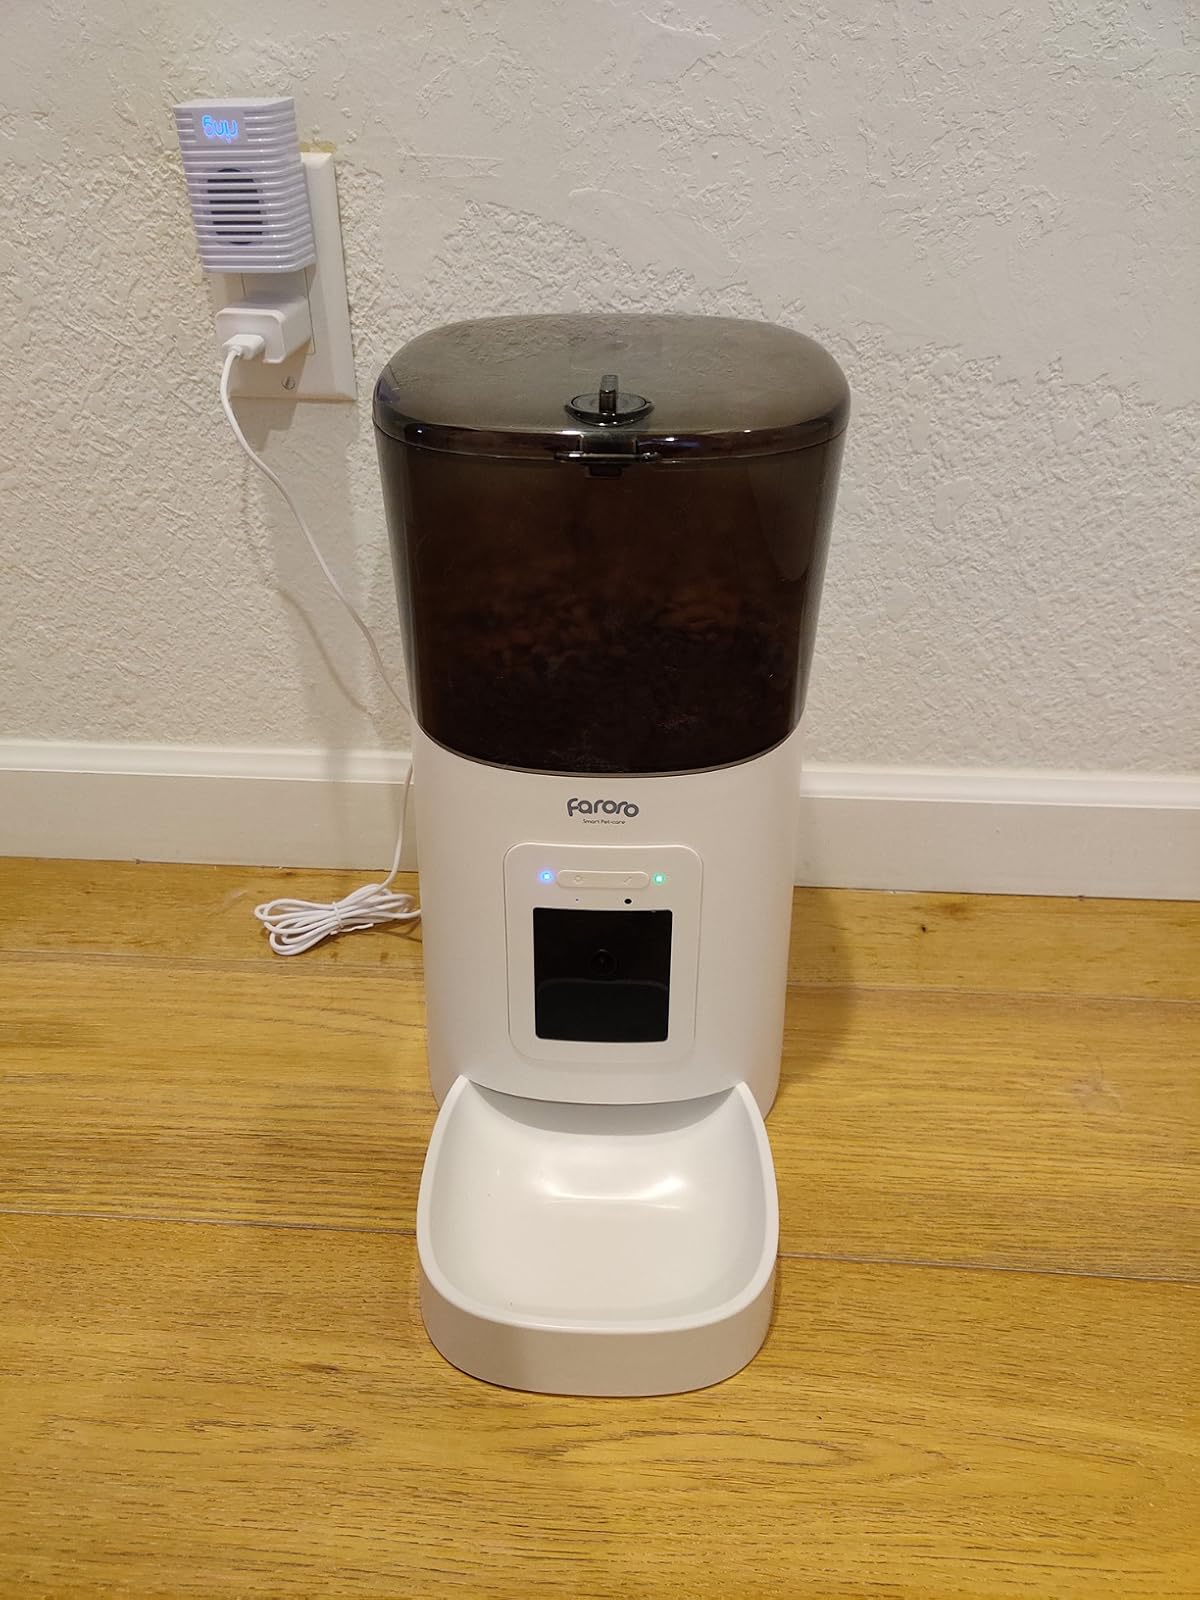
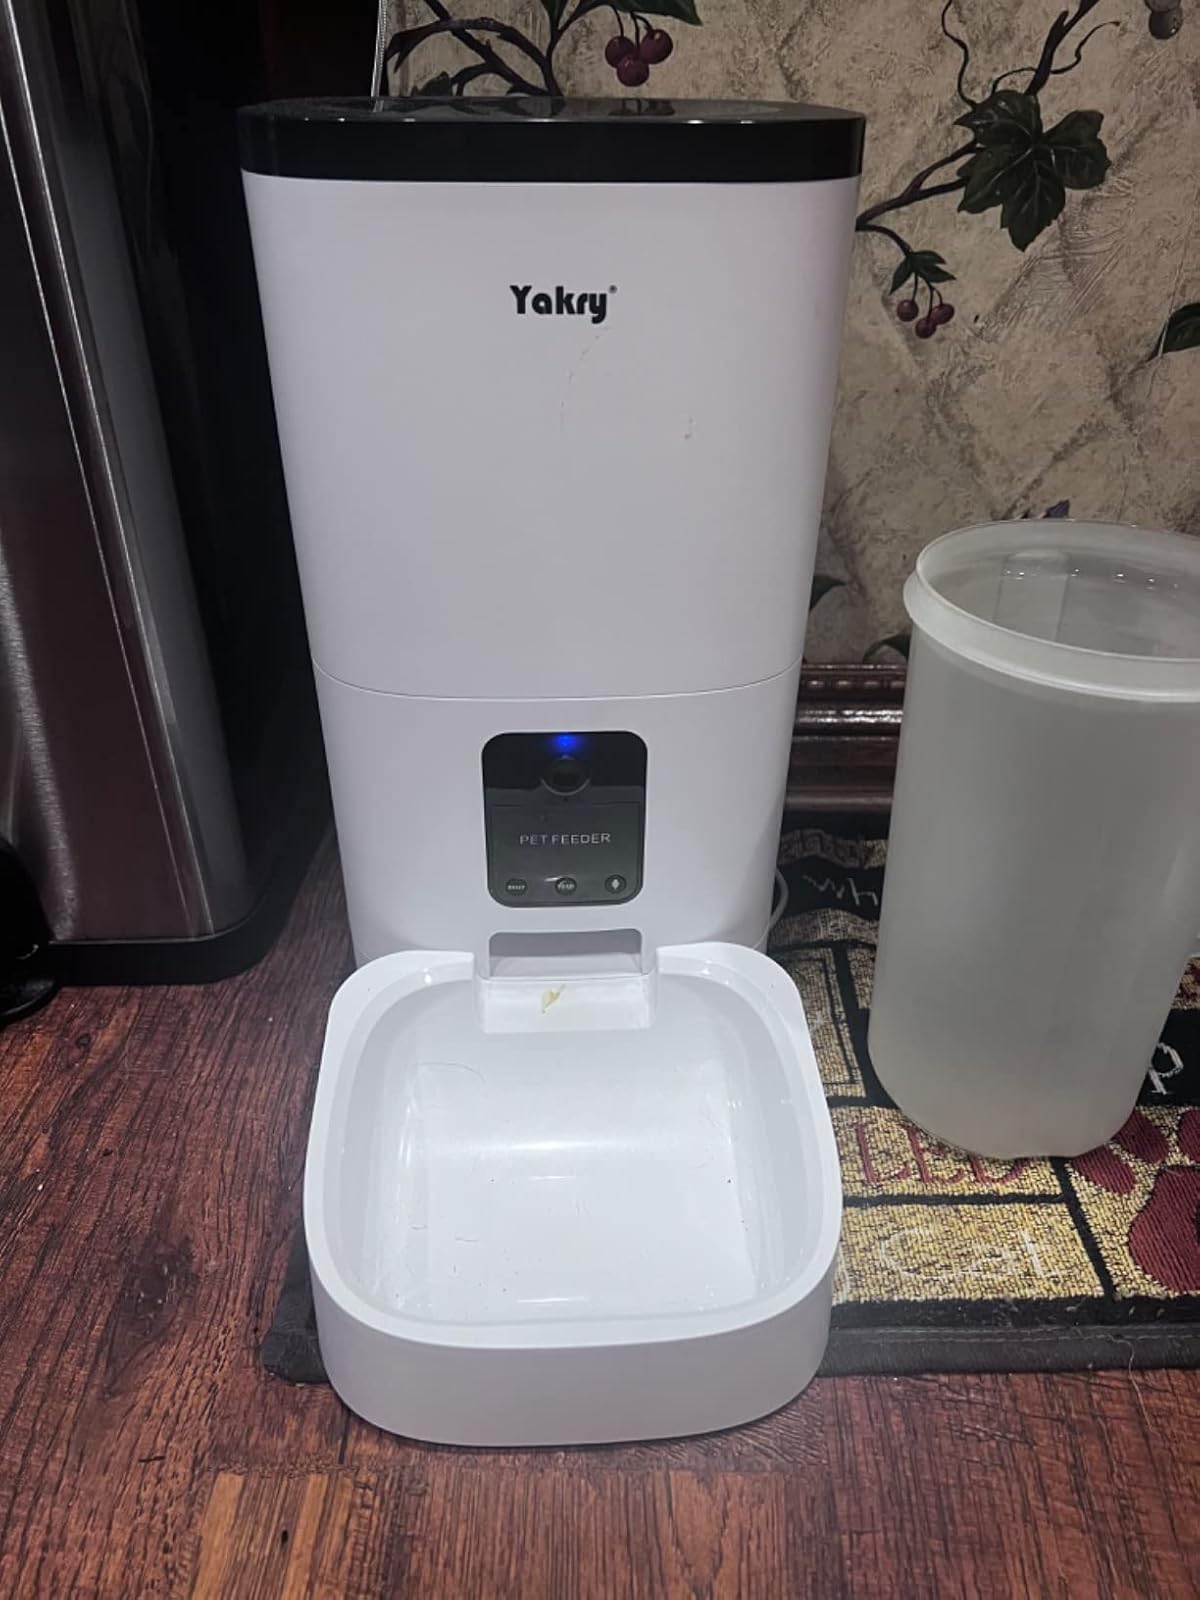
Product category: items_feeder
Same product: no